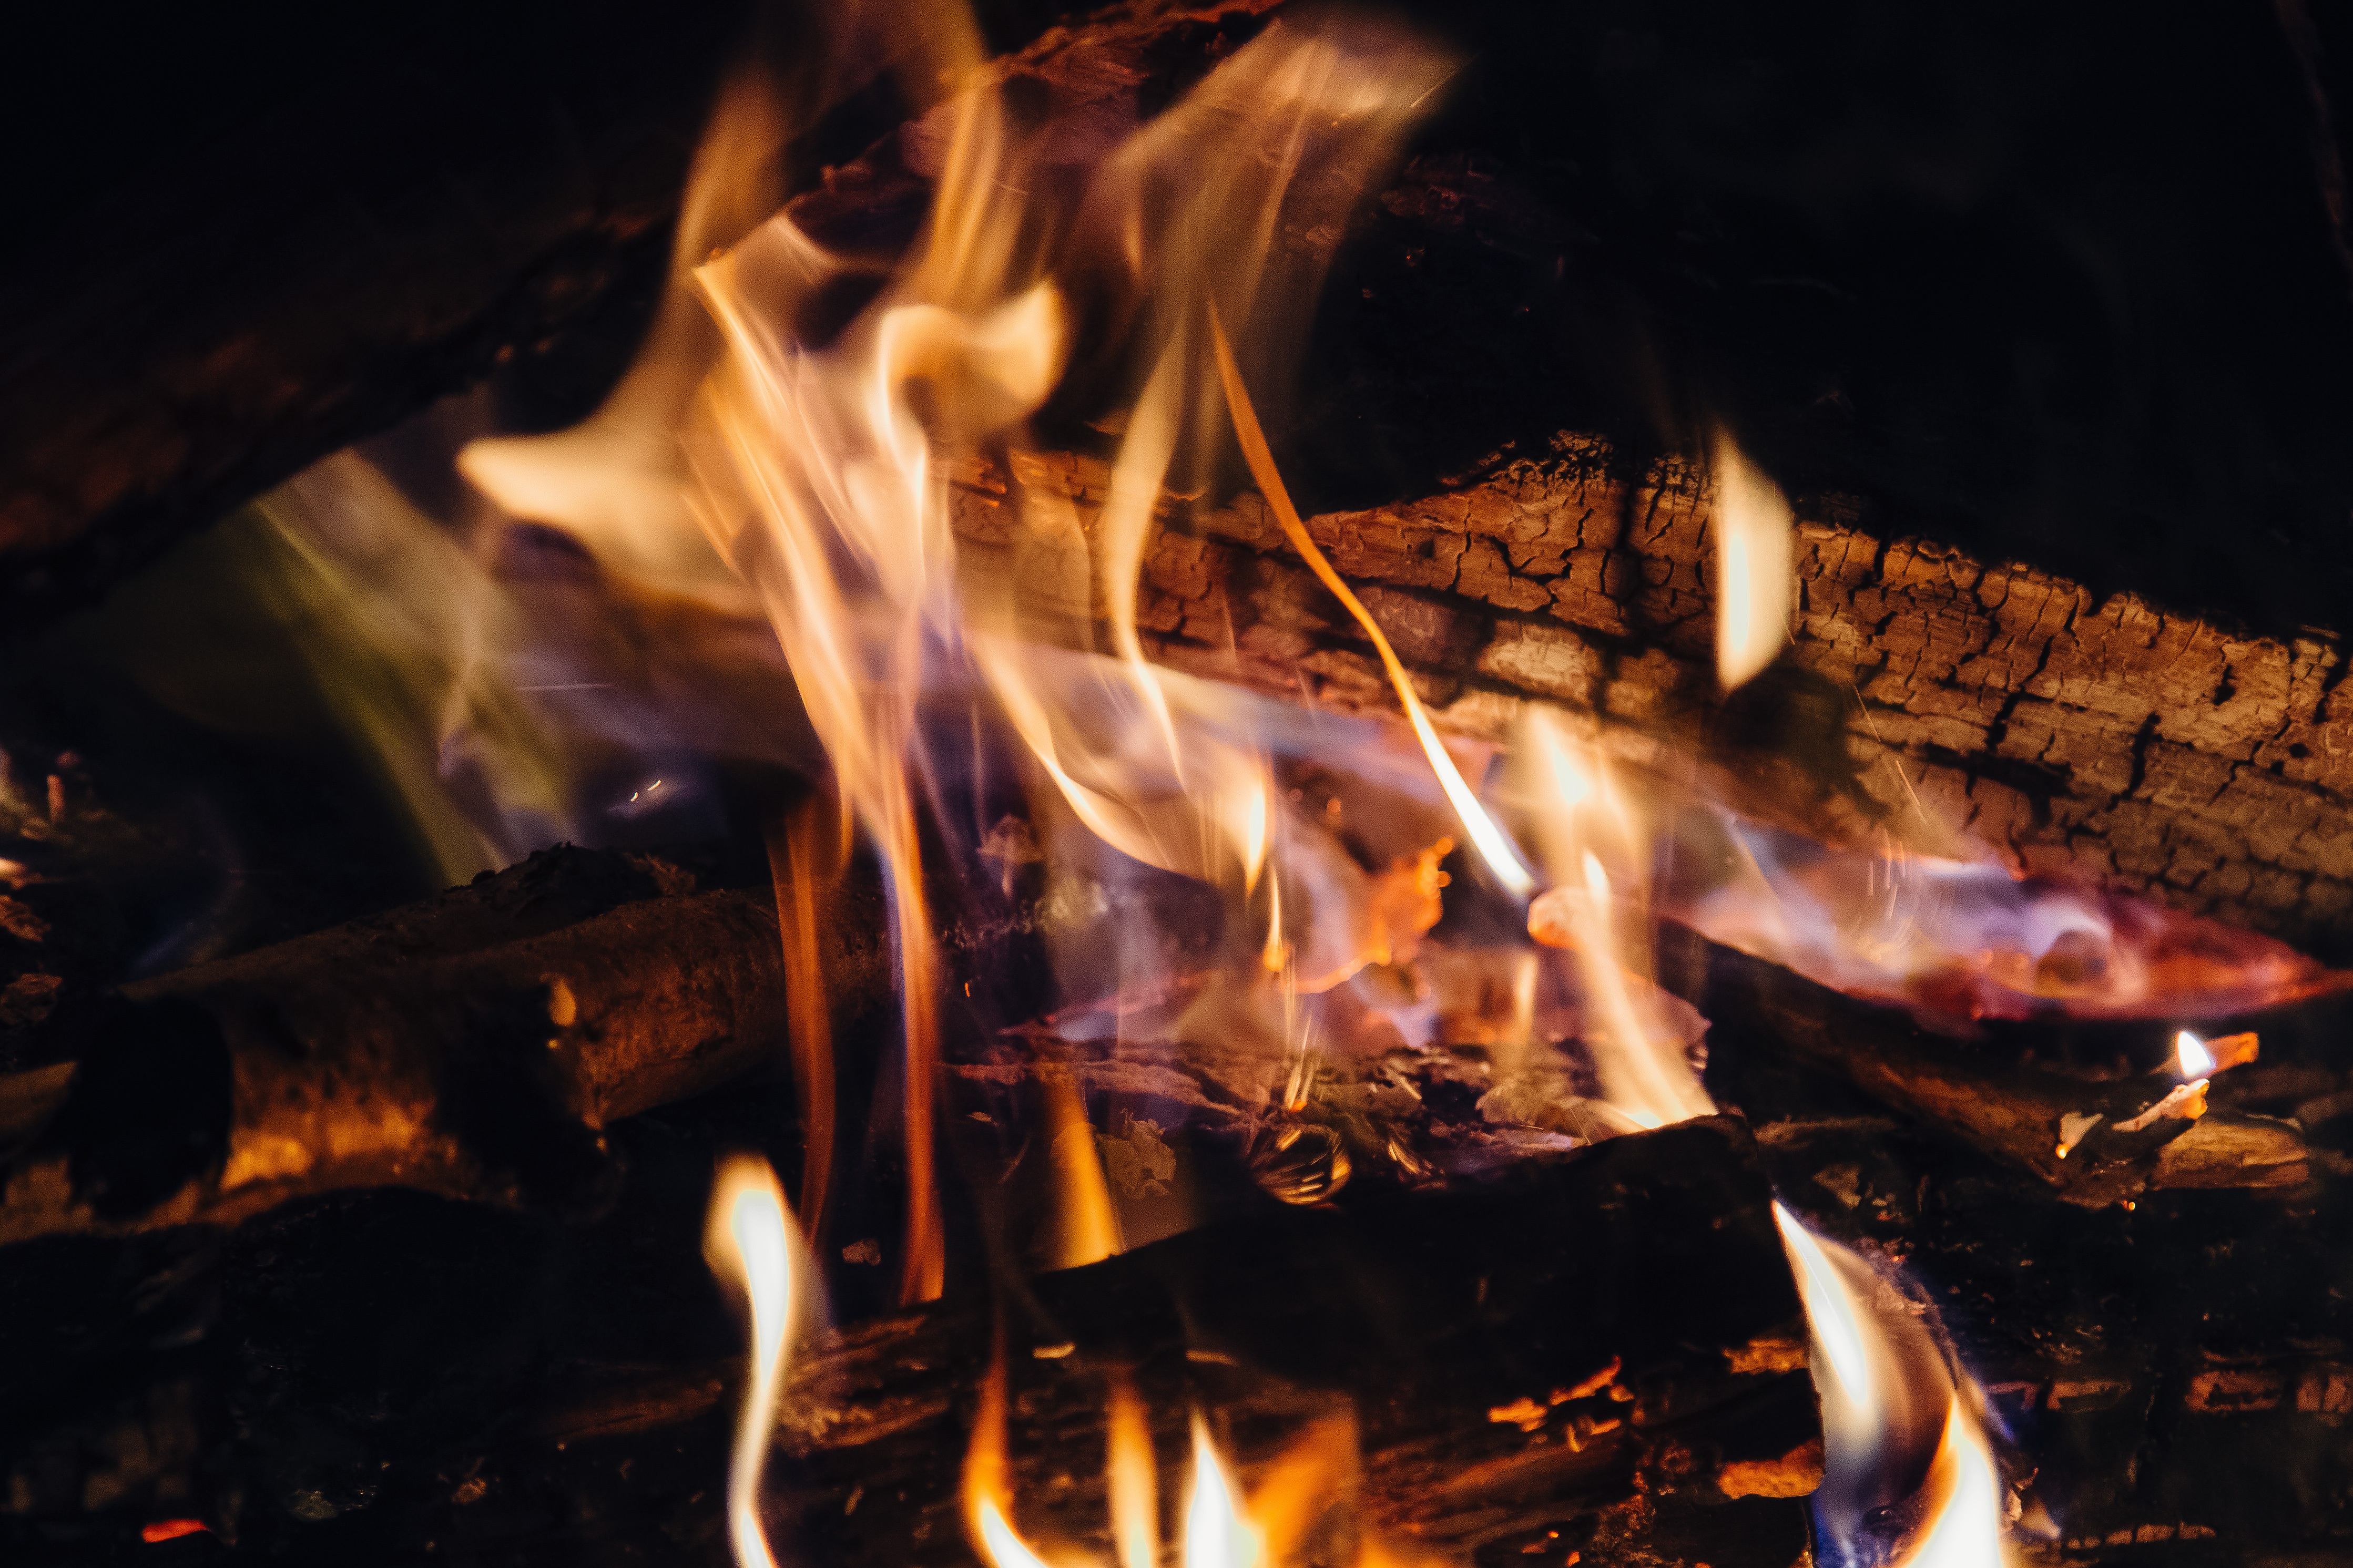
wood, flame, fire, fireplace, campfire, meat, bonfire, heat, burn, burning, hot, blaze, fiery, blazing, flammable